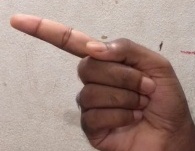
ASL sign: G